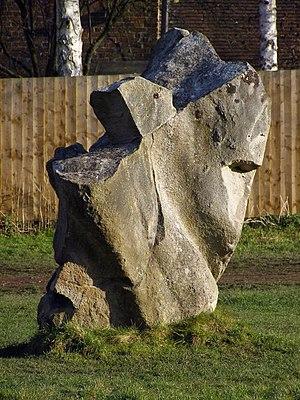
Alexander Keiller FSA EPG, né le 1ᵉʳ décembre 1889 et mort le 29 octobre 1955, est un archéologue écossais, pionnier de la photographie aérienne, homme d'affaires, skieur et philanthrope qui a travaillé sur un vaste site préhistorique à Avebury, dans le Wiltshire en Angleterre.